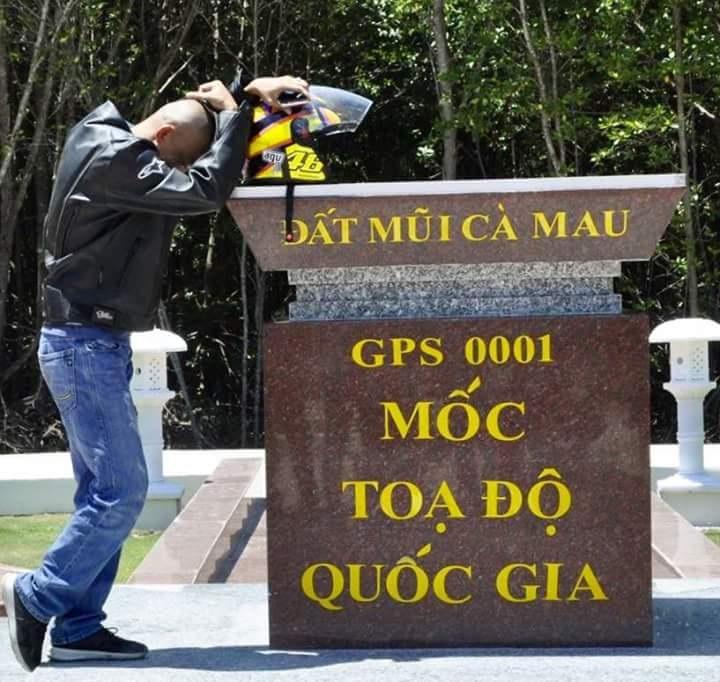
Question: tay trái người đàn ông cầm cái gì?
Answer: cầm điện thoại